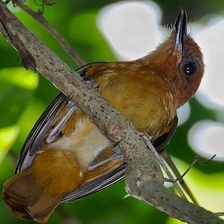
Species: CINNAMON ATTILA
Scientific name: ATTILA CINNAMOMEUS